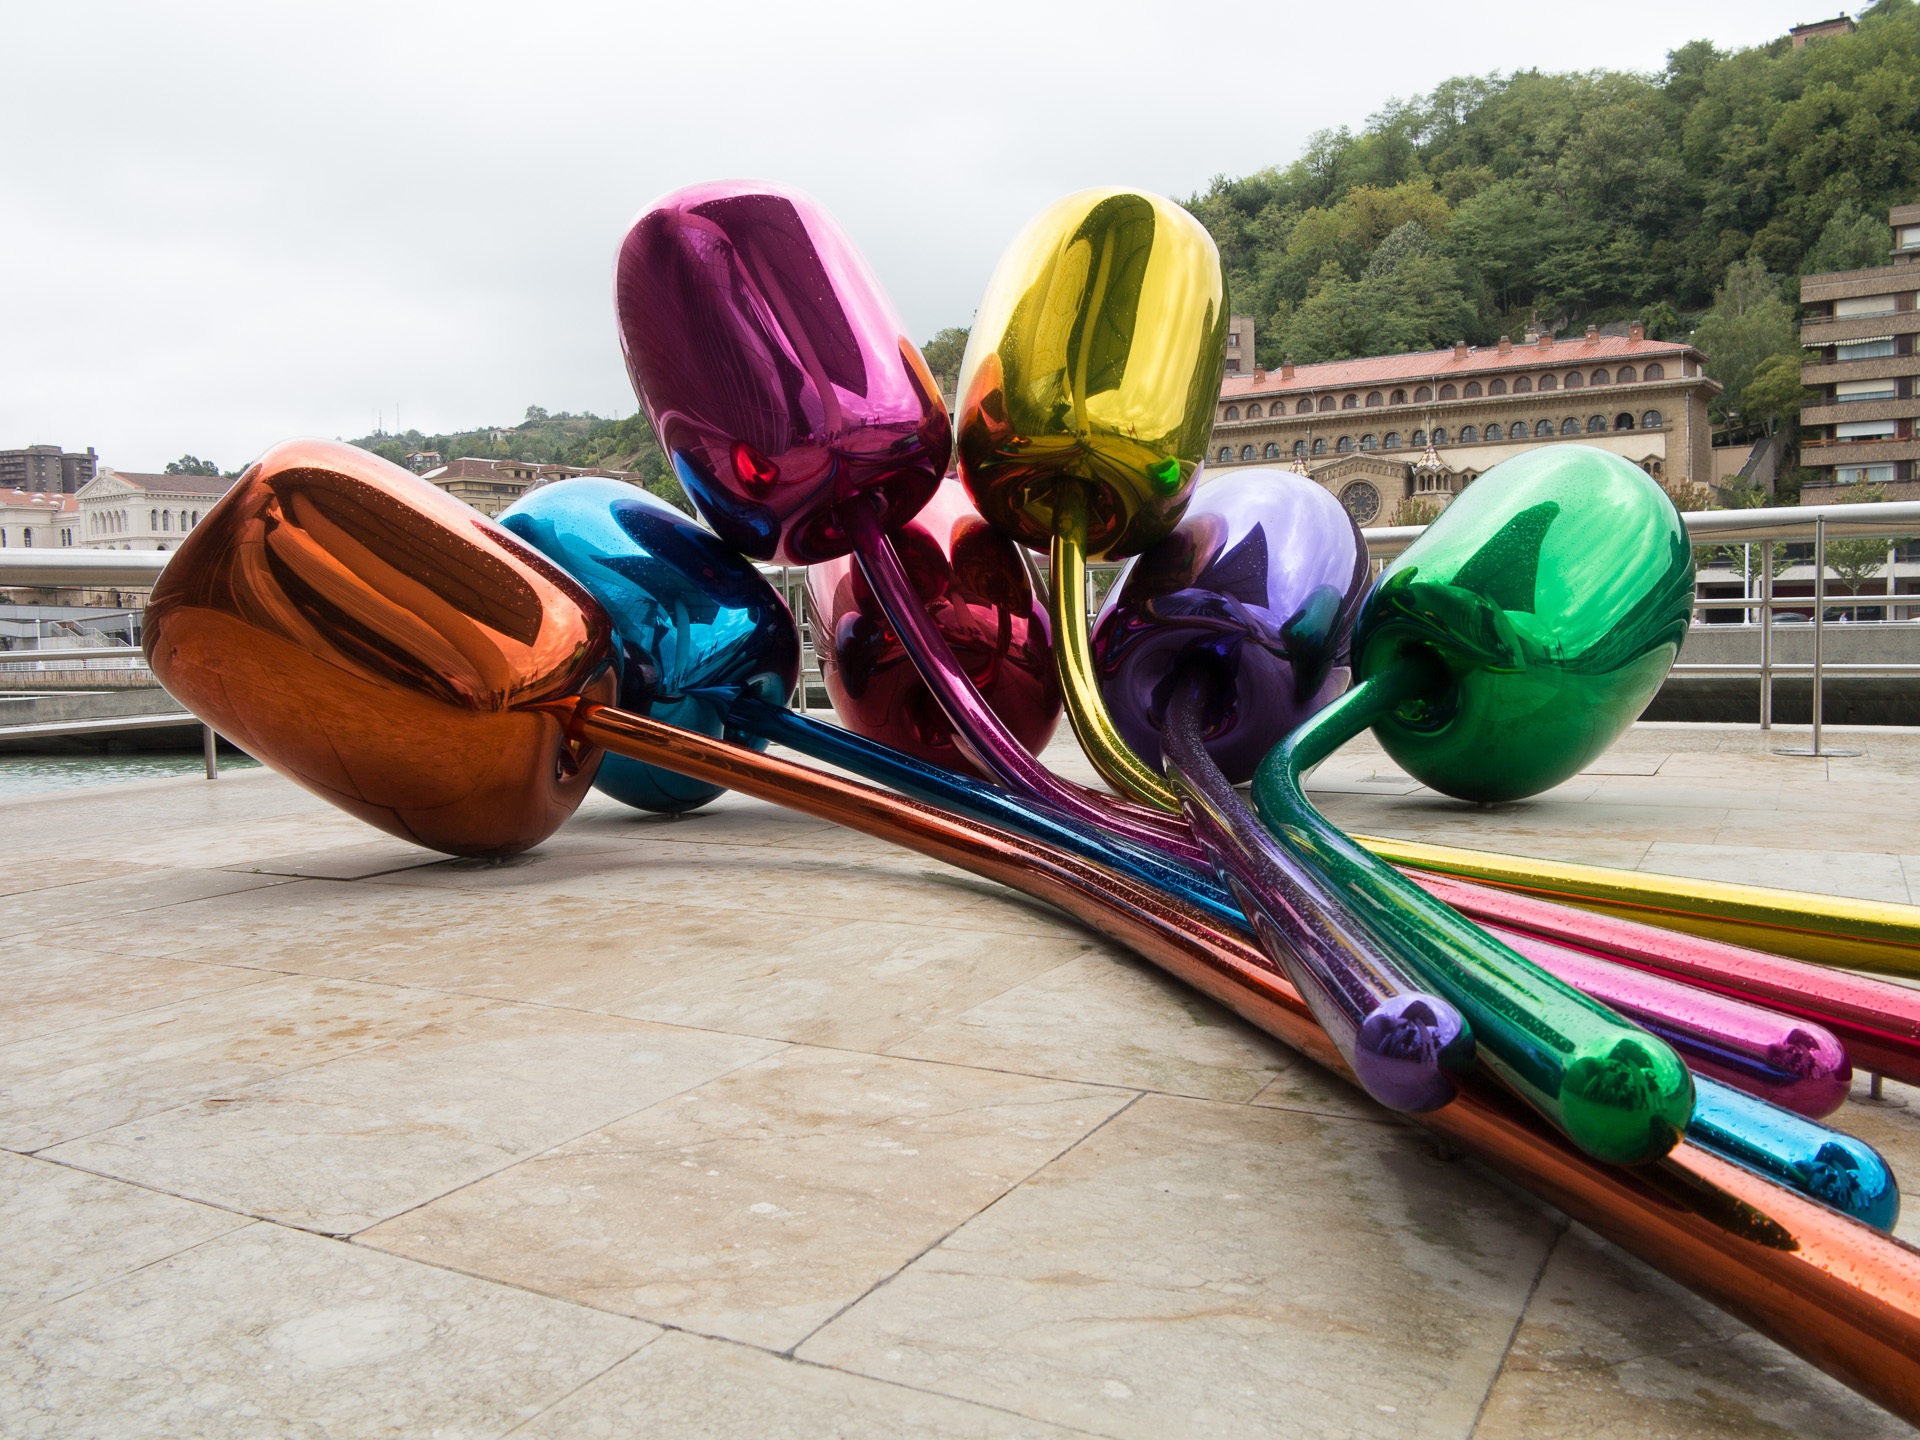
flower, museum, color, metal, toy, artwork, sculpture, art, shiny, bilbao, guggenheim